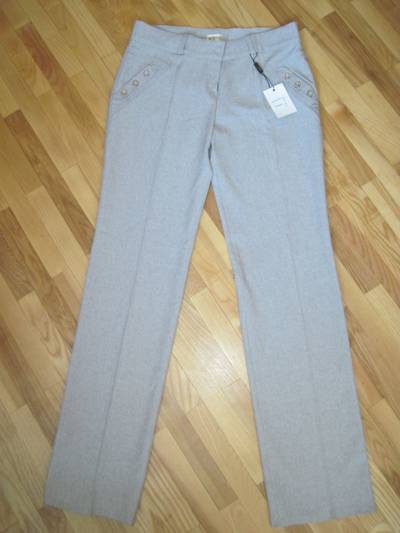
Waste category: clothes